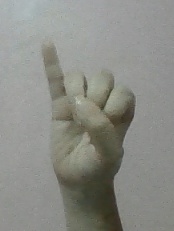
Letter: meem